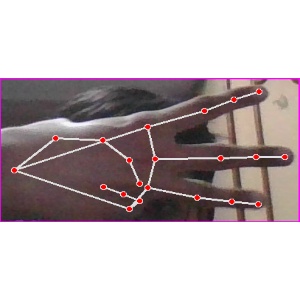
अक्षर: भ